Ostashkovsky District

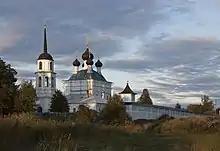
The Church of the Entry of the Theotokos into the Temple in Kravotyn

The railway connecting Bologoye with Velikiye Luki crosses the district from northeast to southwest. Ostashkov is the main railway station within the district. There is infrequent passenger traffic.